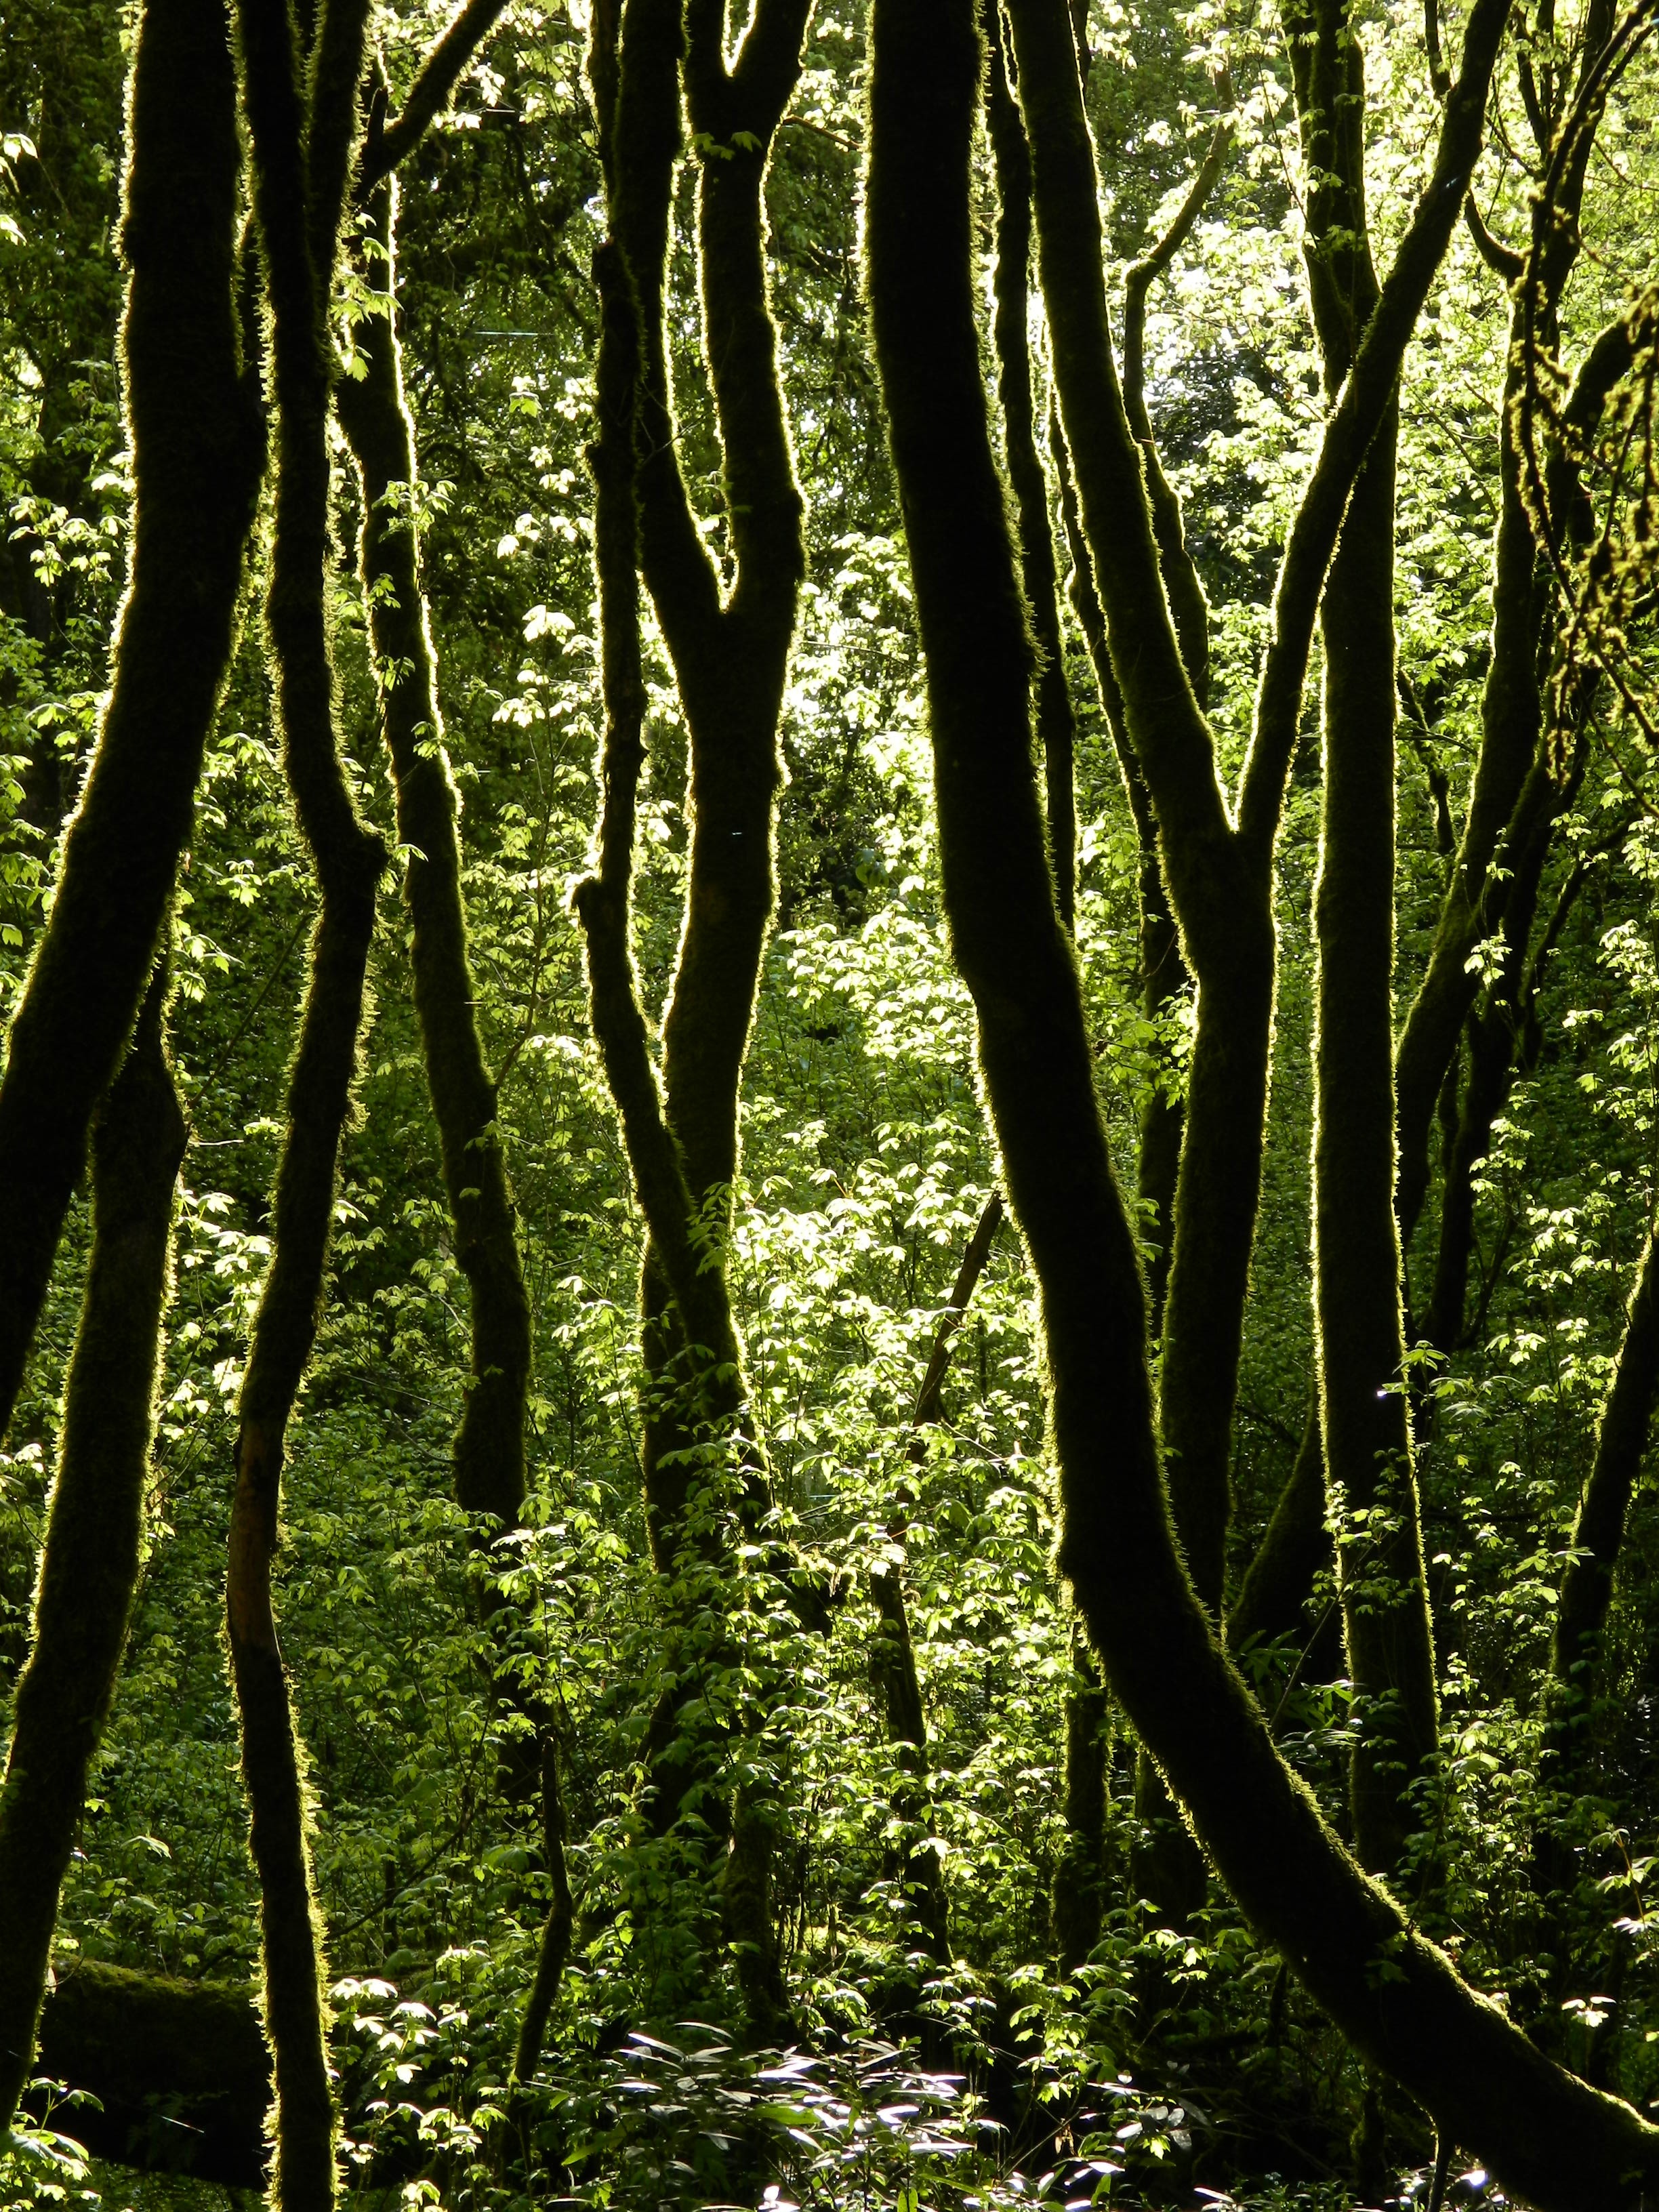
tree, nature, forest, branch, silhouette, plant, sunlight, leaf, flower, trunk, green, jungle, autumn, botany, plants, trees, woods, rainforest, deciduous, grove, woodland, habitat, ecosystem, old growth forest, natural environment, plant stem, woody plant